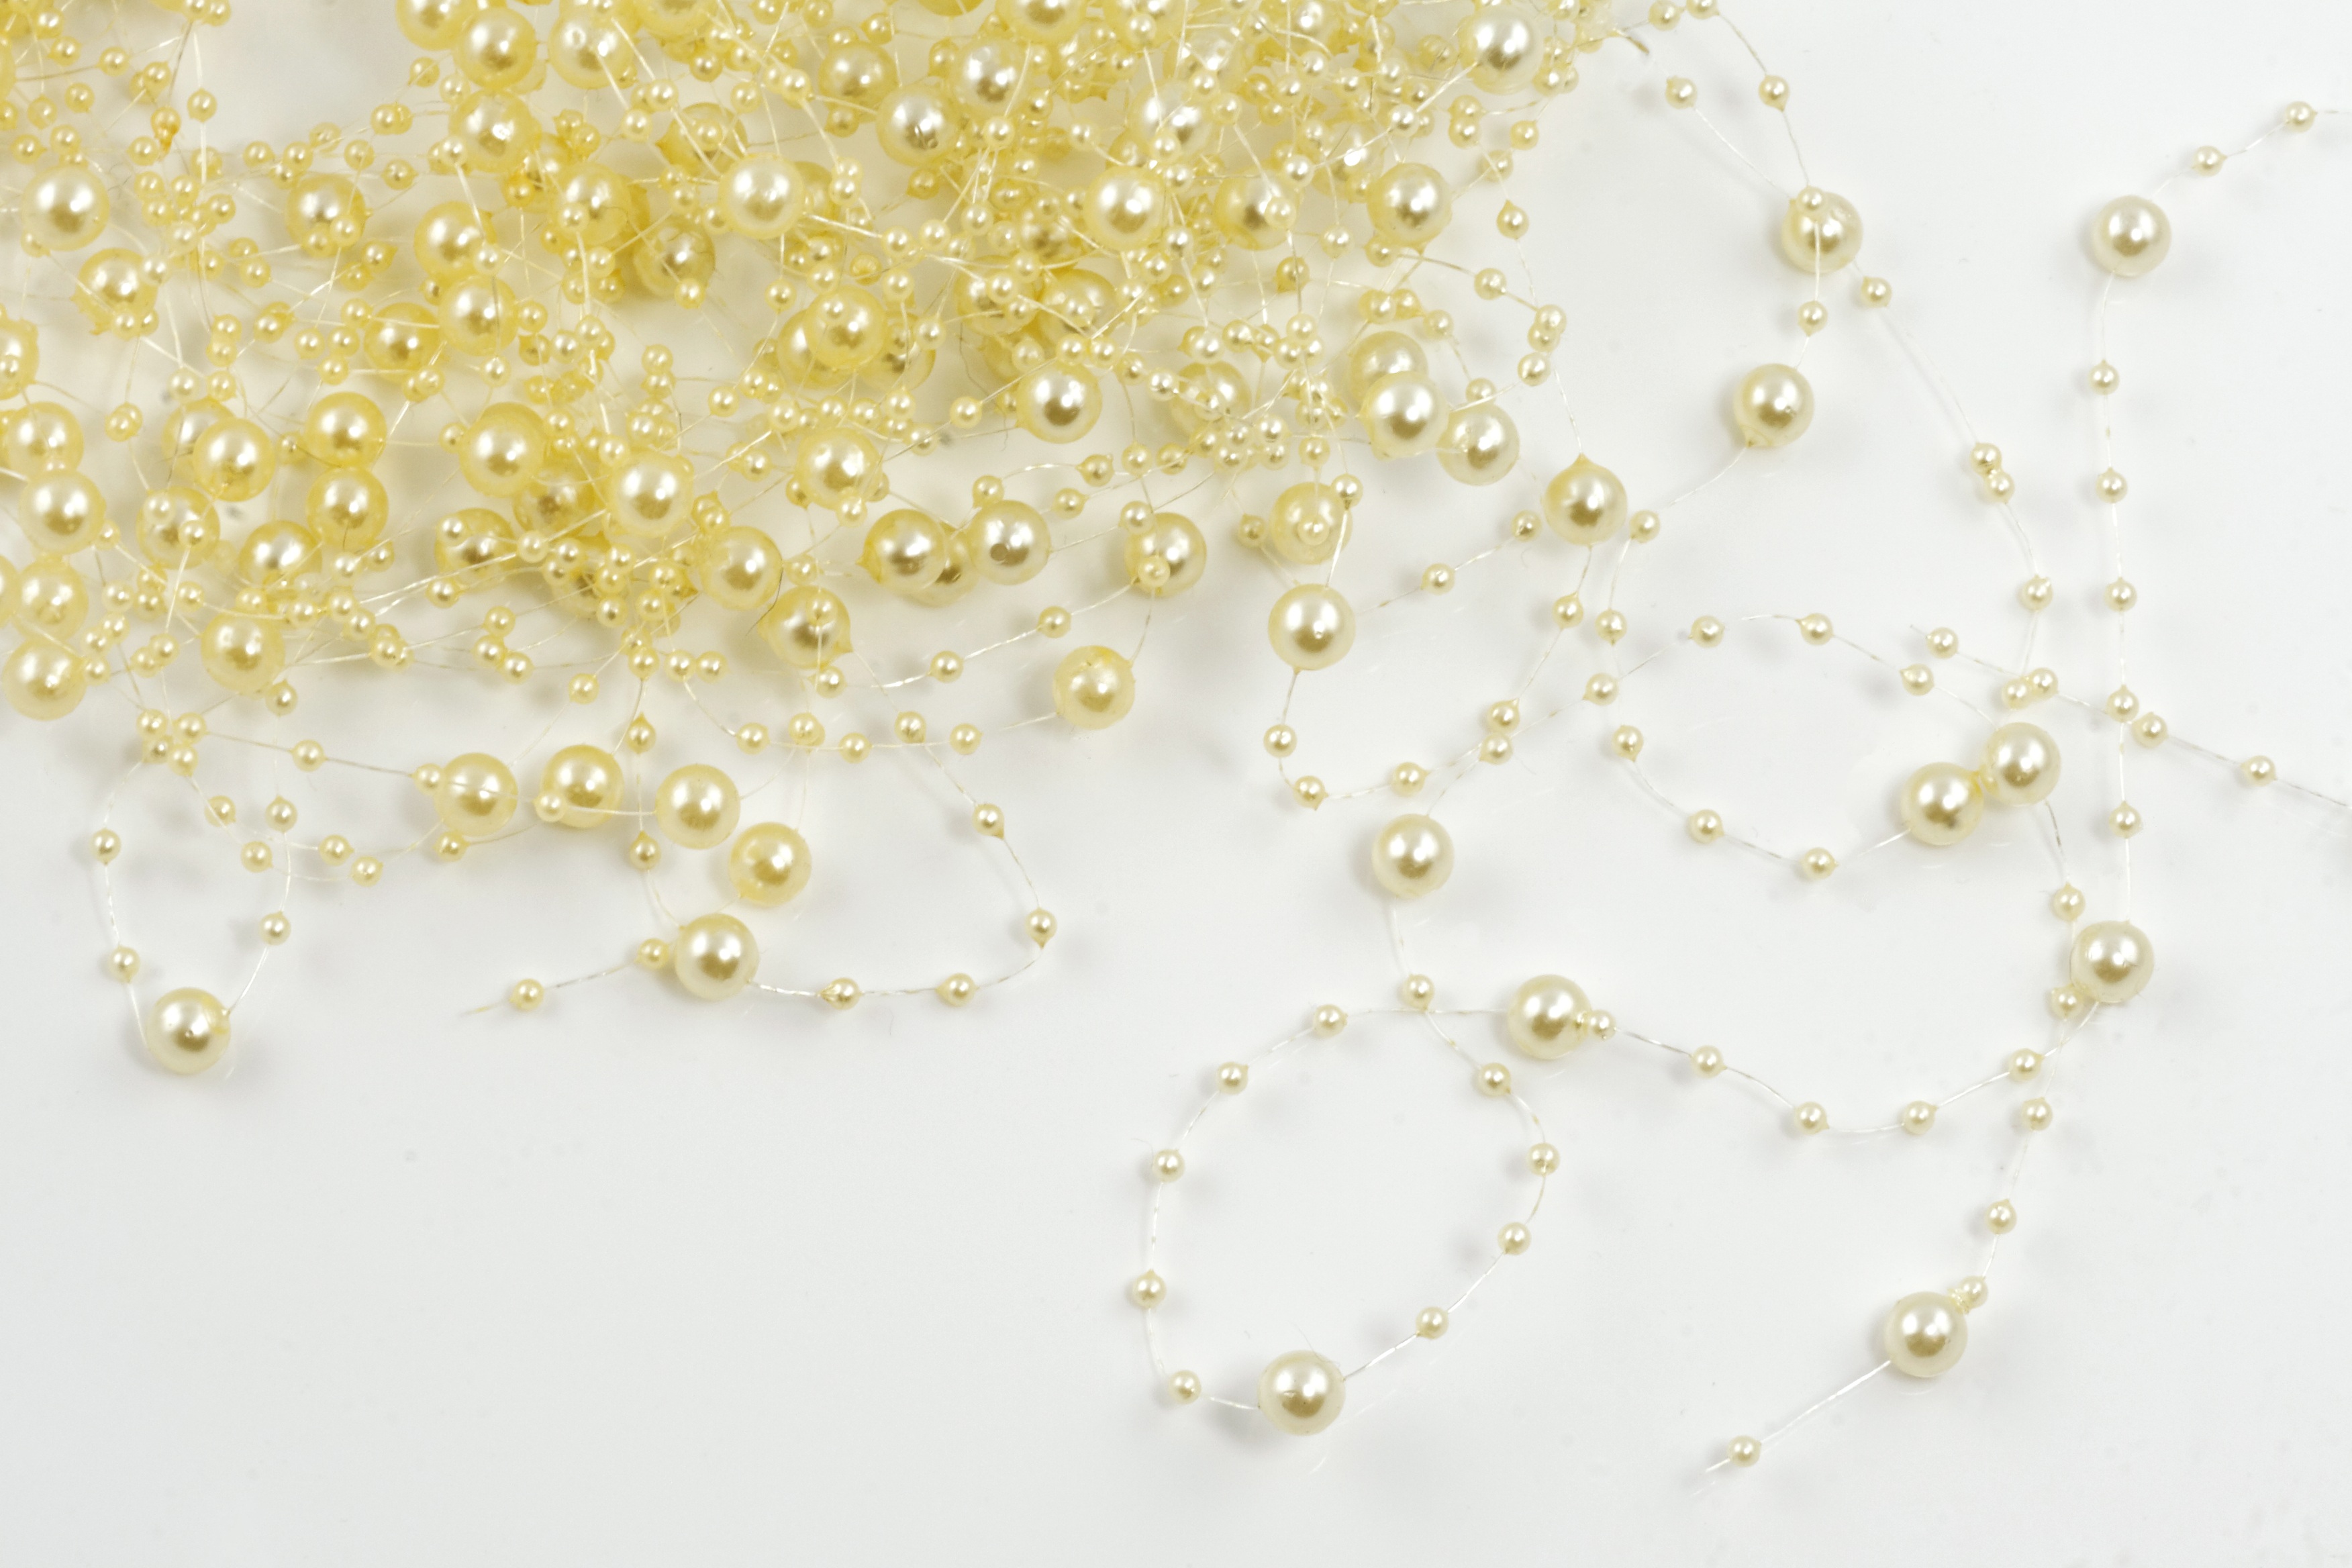
plastic, petal, decoration, bead, material, ornament, deco, necklace, jewellery, background, decorative, wallpaper, pearl, beads, gemstone, table decorations, fashion accessory, artificial pearls